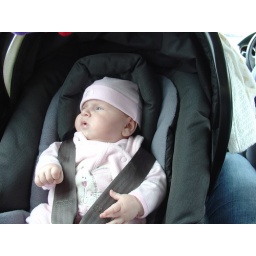
Kira in car seat (24.10.06)